Belly cast

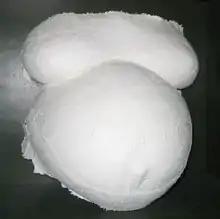
Plaster belly cast of pregnant torso

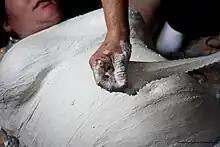
Applying plaster for a belly cast

A belly cast is a three-dimensional plaster sculpture of a woman's pregnant abdomen as a keepsake of her pregnancy. It can also be known as a belly mask, pregnancy belly cast, a pregnant plaster cast, or prenatal cast.